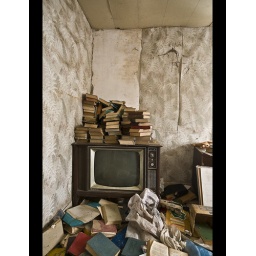
I've never seen so many books in a house in all my life. It was a glorious sight!